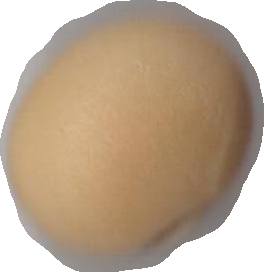
Variety: Dega